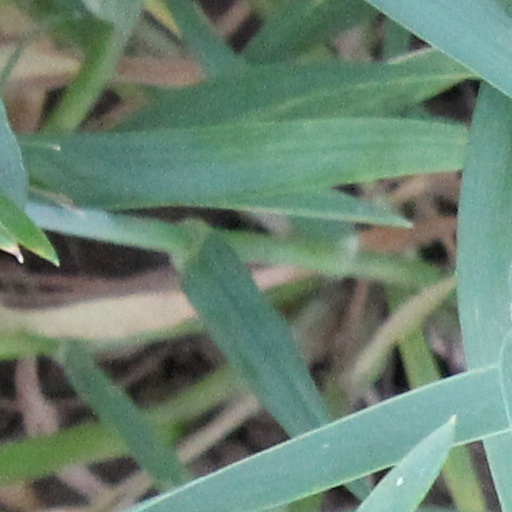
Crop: wheat